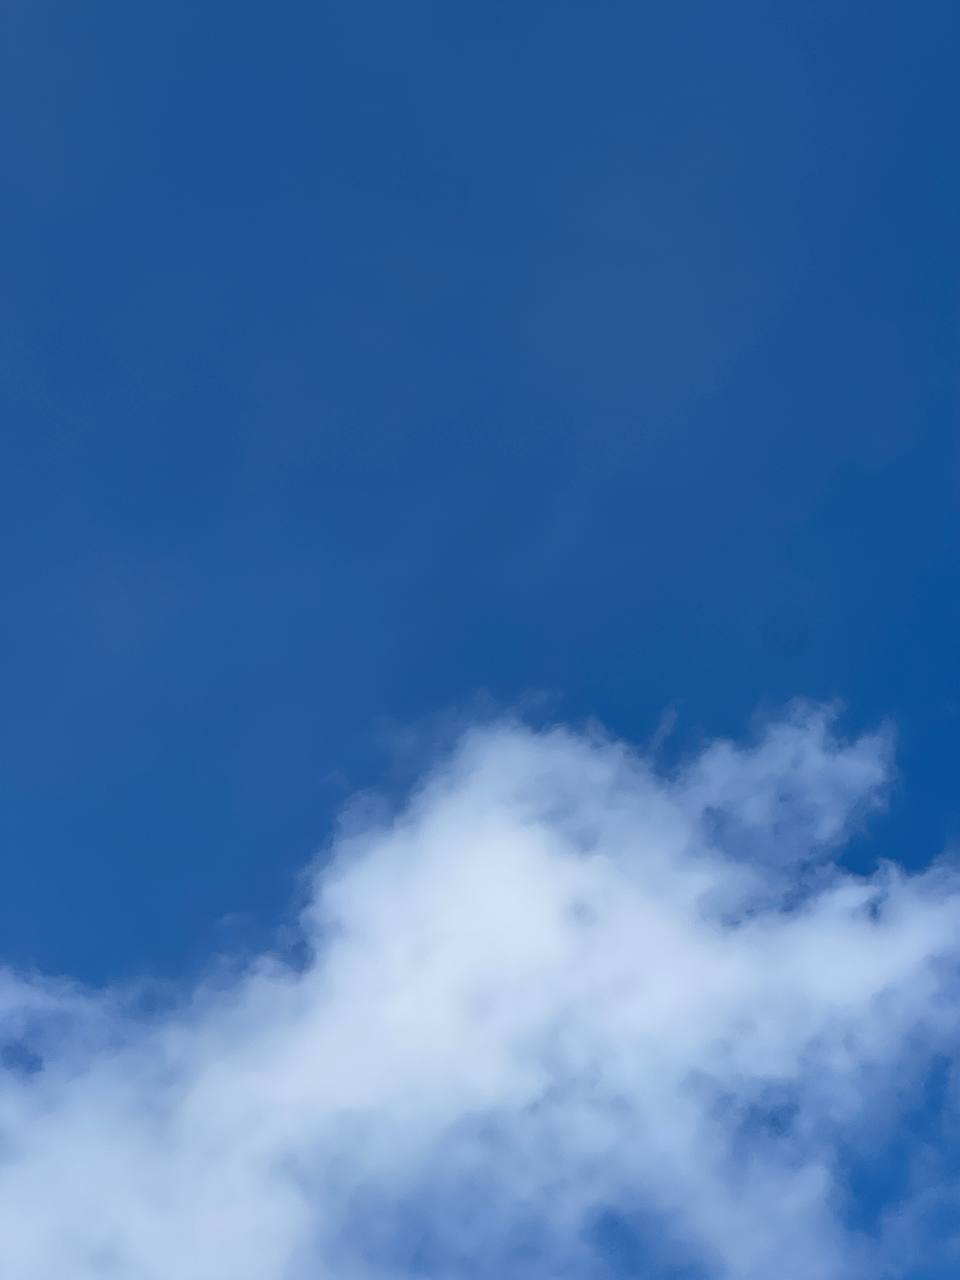
Cloud type: Cumulus